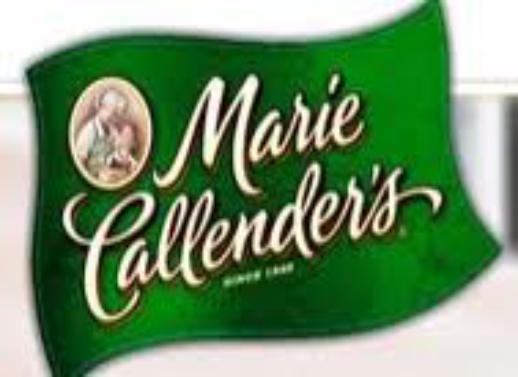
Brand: Marie Callender's
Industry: Food